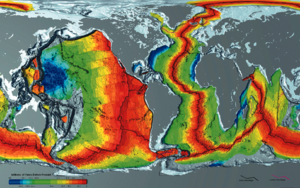
La lithosphère océanique est un ensemble rigide de la Terre interne, formé par la croûte océanique et le manteau lithosphérique sous-jacent. Elle repose sur la partie plastique du manteau supérieur, l'asthénosphère, et se situe sous la couche océanique, formant le plancher des océans.
L’océanologie regroupe l'ensemble des disciplines scientifiques ayant trait à l'océan et appliquées à l'exploitation des ressources océaniques et à la protection des environnements marins.